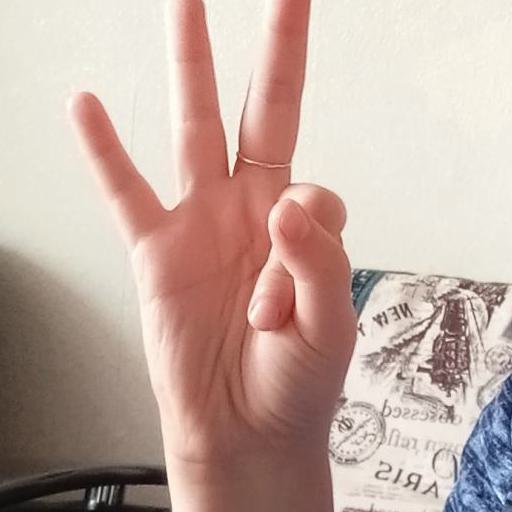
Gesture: three